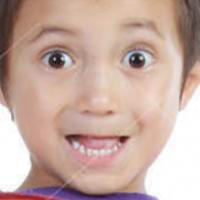
Age group: age 01-10